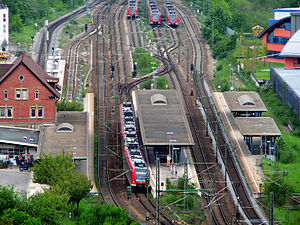
Herrenberg / Geografi / Trafik
Banegården i Herrenberg
Herrenberg er en by midt i den tyske delstat Baden-Württemberg, cirka 30 km sydvest for Stuttgart. Den er den fjerdestørste by i Landkreises Böblingen og er centerby for de omliggende kommuner.